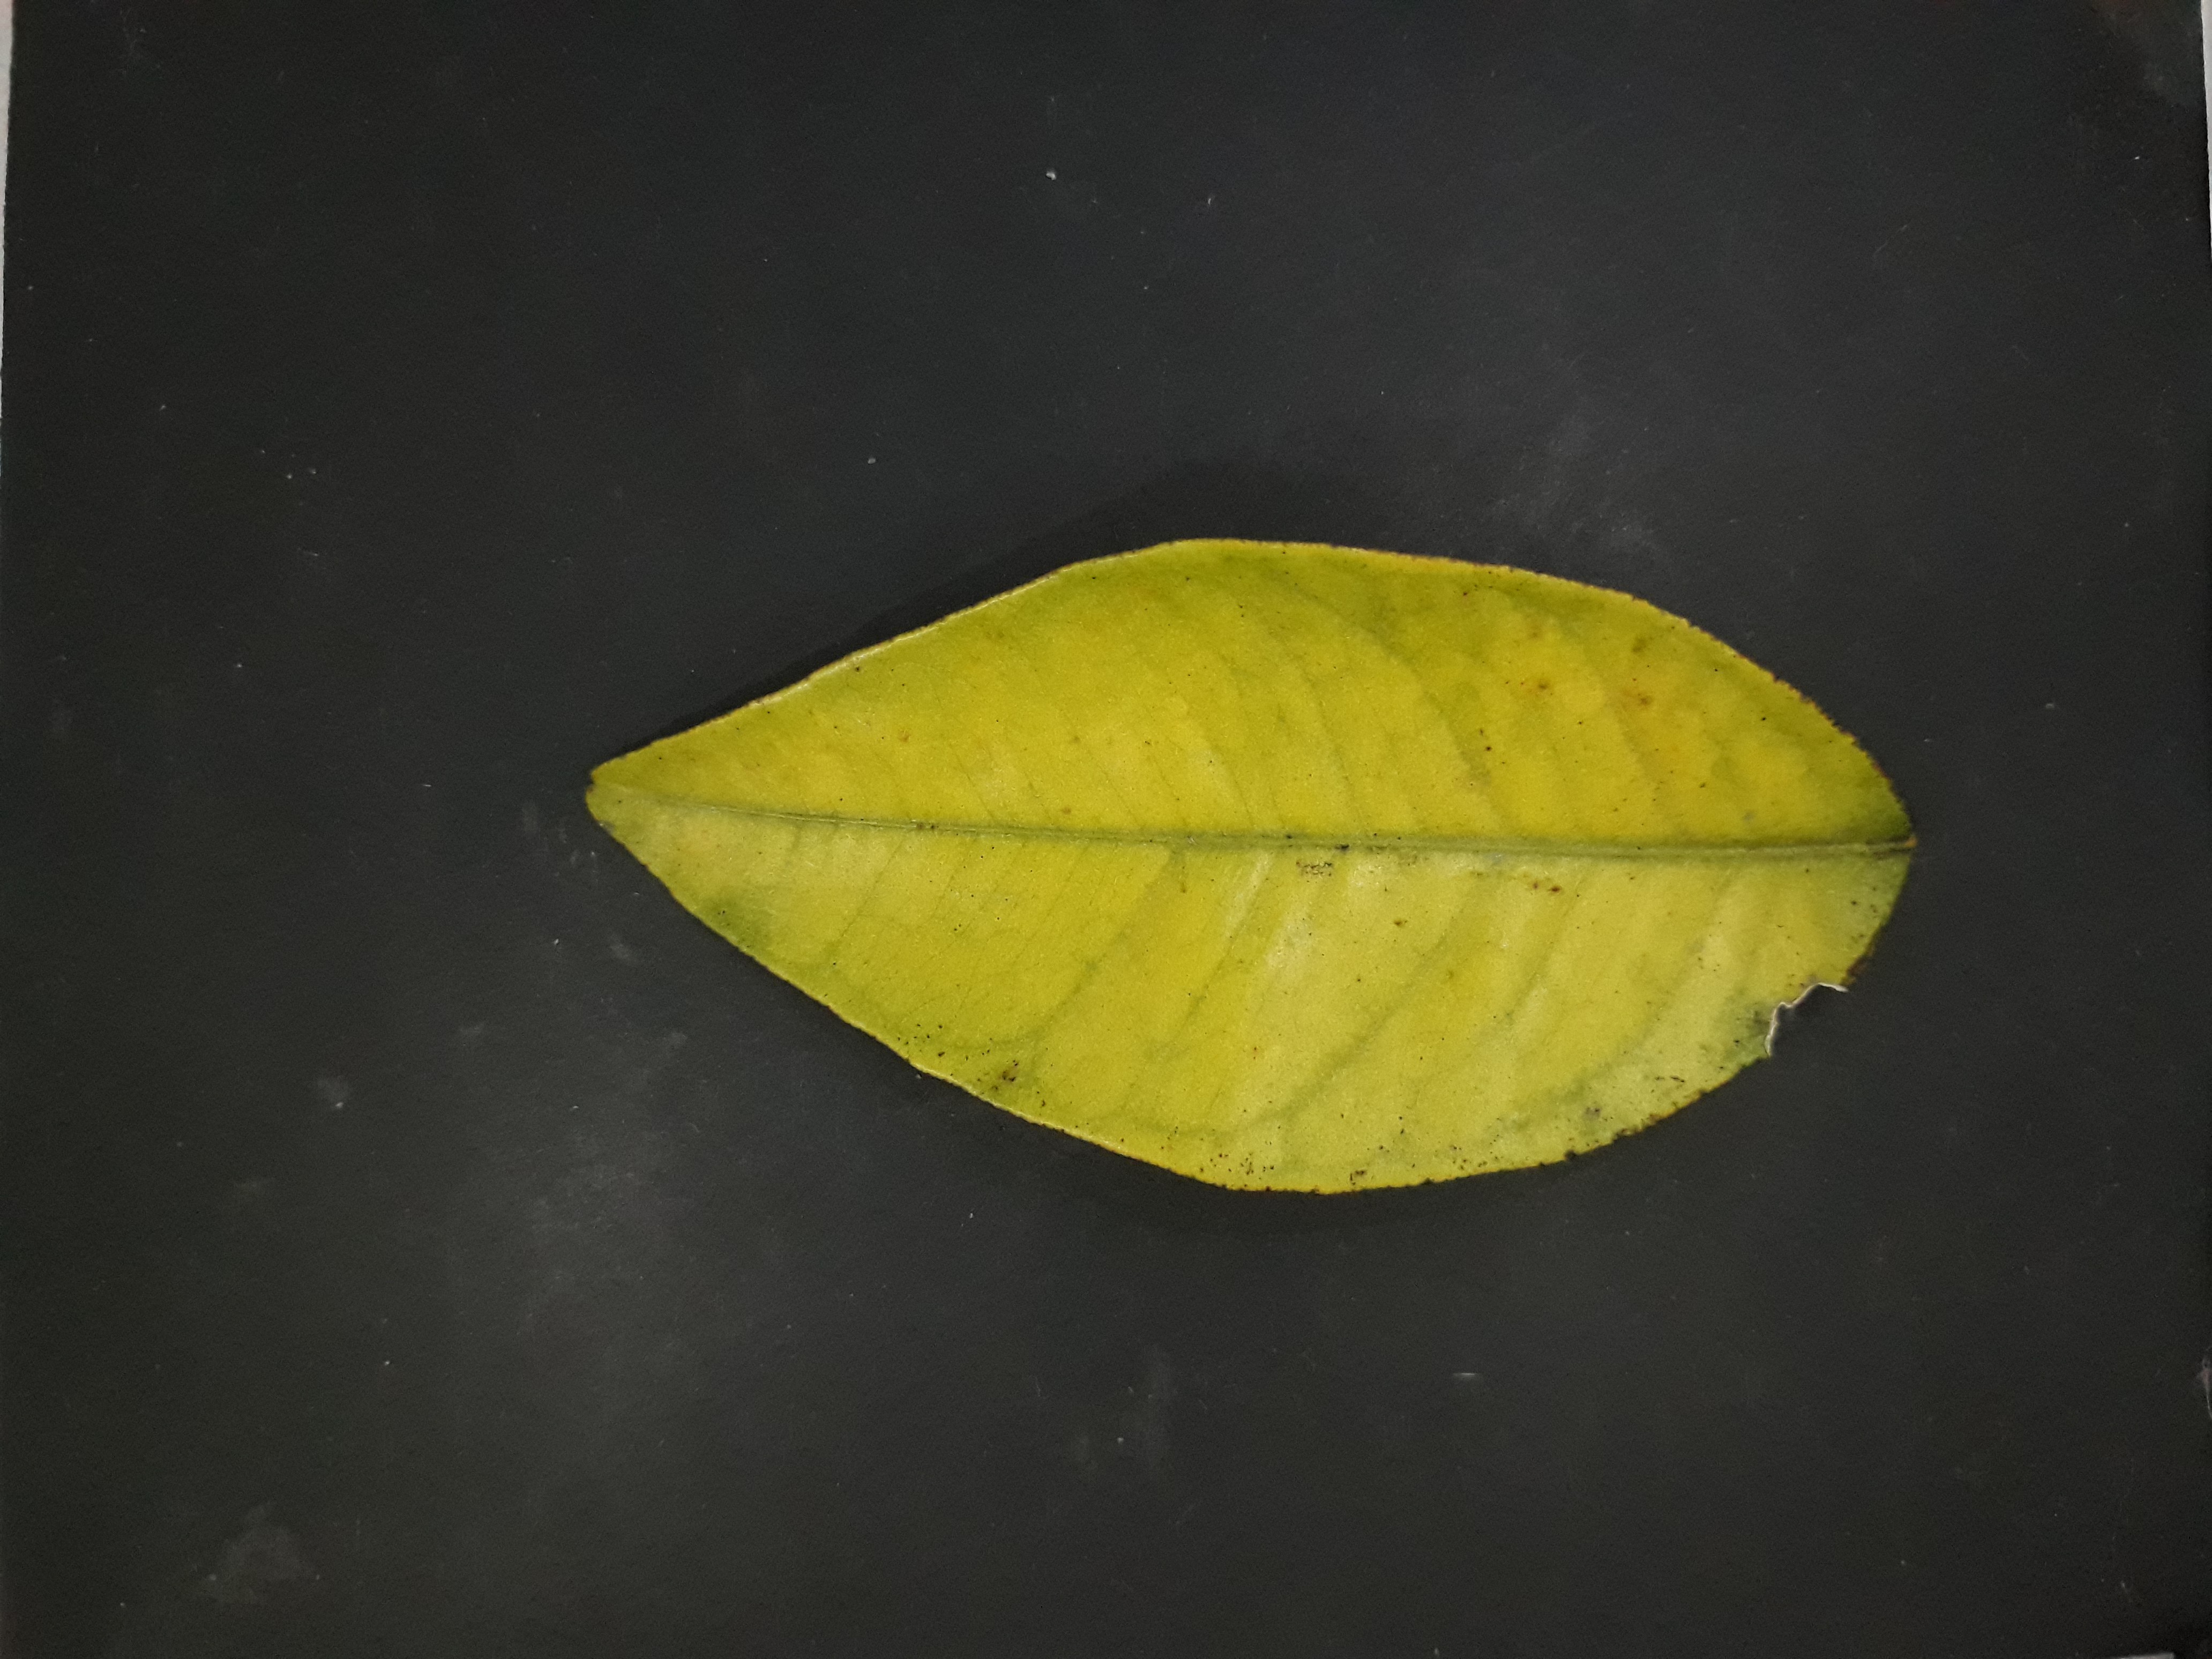
Label: Nitrogen deficiency (N)